Asian Garden Mall

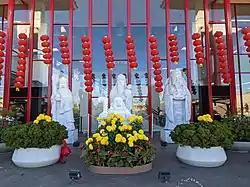
The courtyard in front of Asian Garden Mall

Asian Garden Mall is the largest shopping mall in Little Saigon and the largest shopping center for Vietnamese people in the United States. Although its English name only mentions Asian people and does not specifically highlight its Vietnamese roots, goods, and services in the mall are primarily provided by Vietnamese shop owners catering to Vietnamese customers, especially cultural and culinary products.